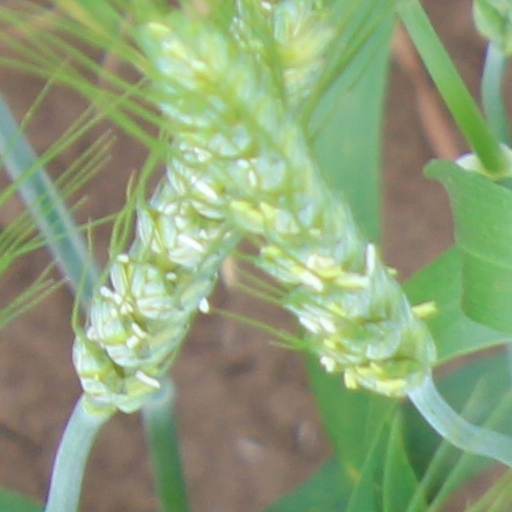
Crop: wheat